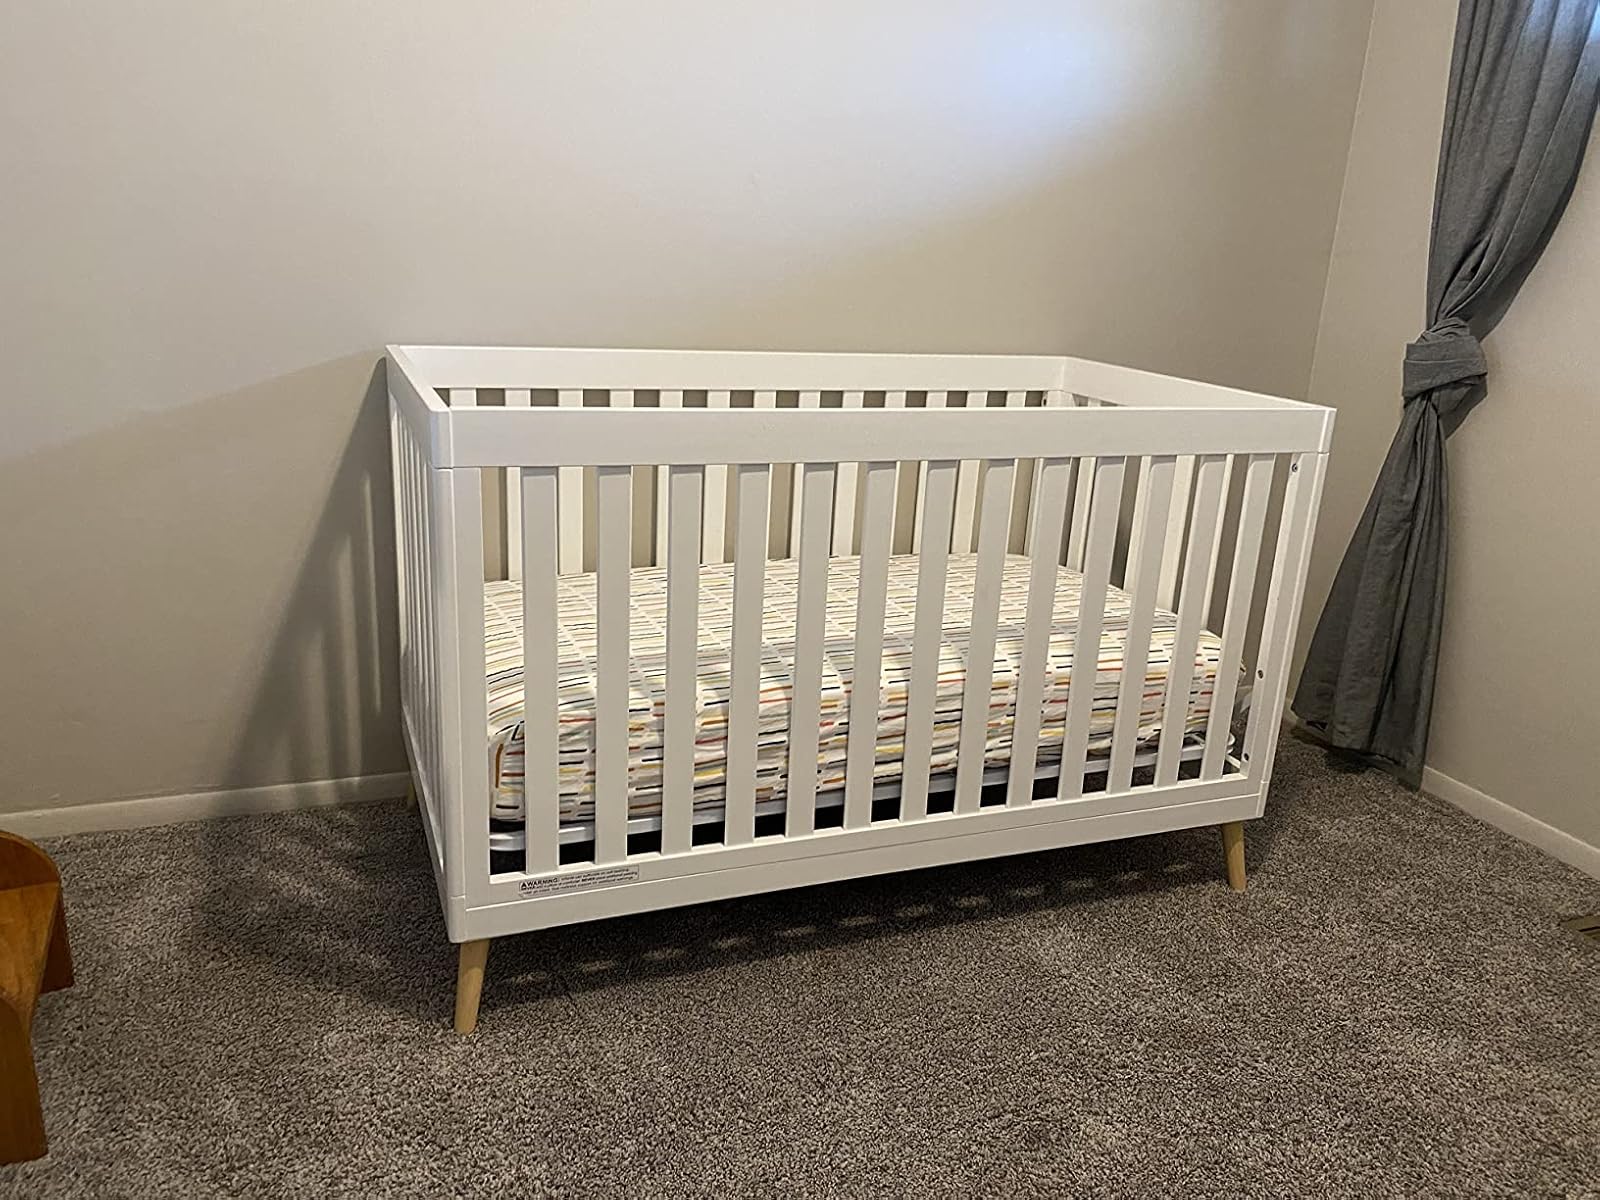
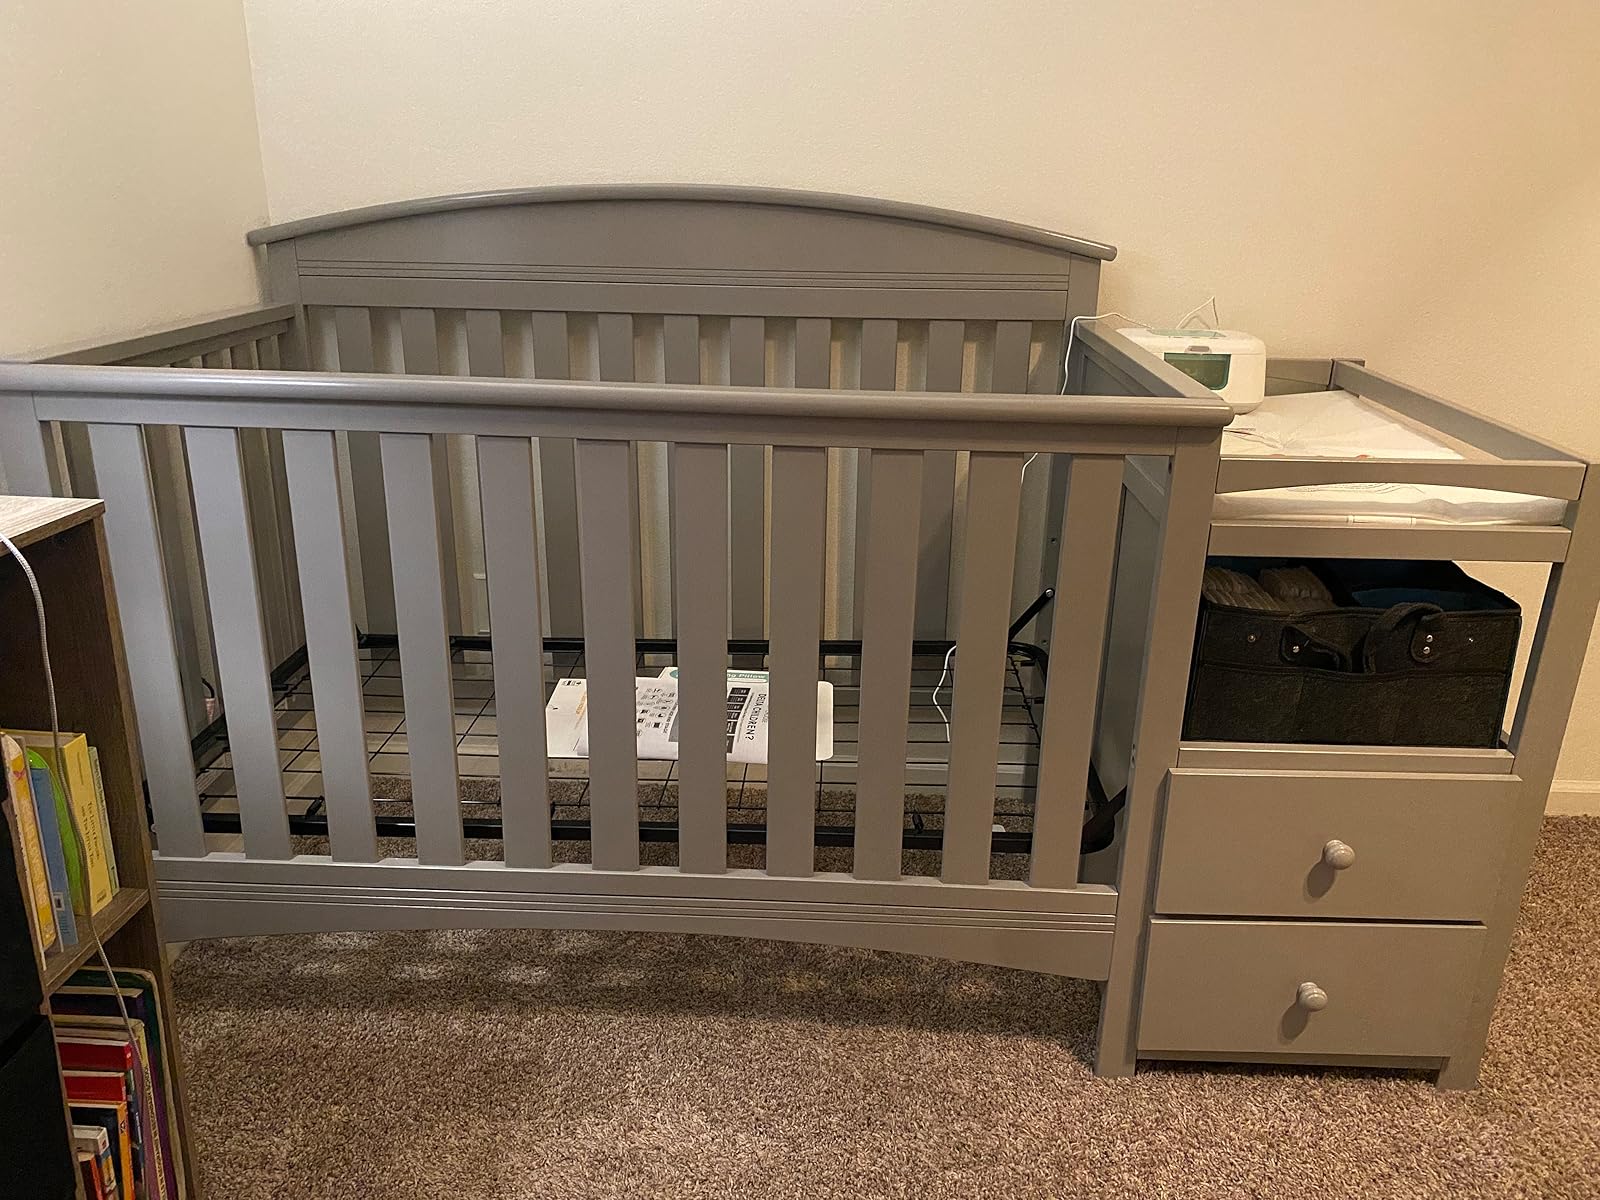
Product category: products_crib
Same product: no